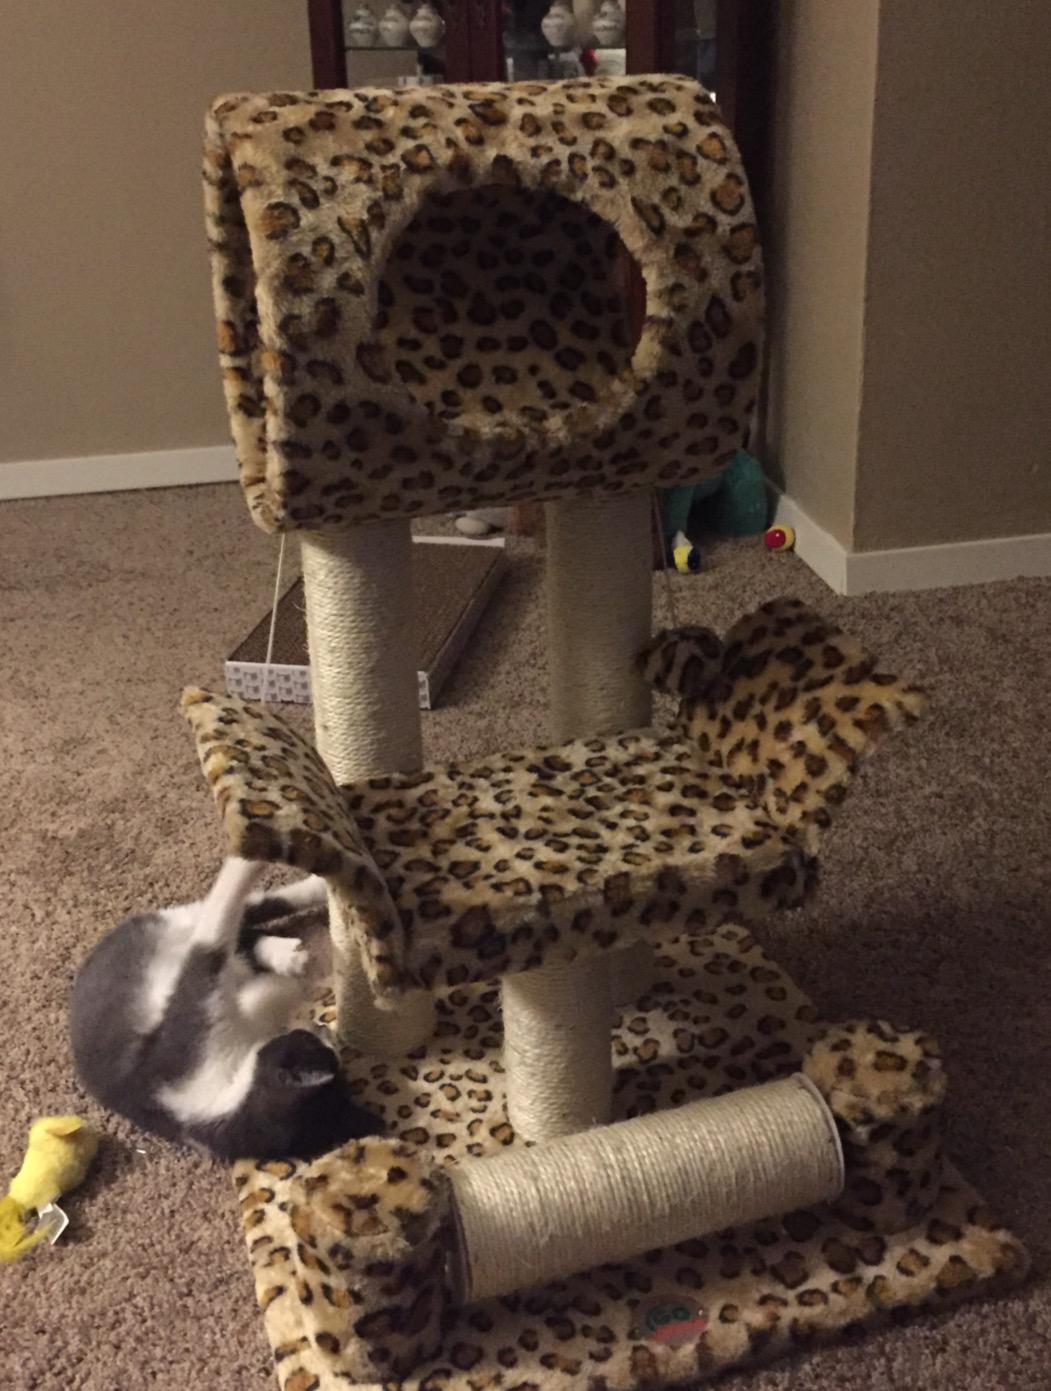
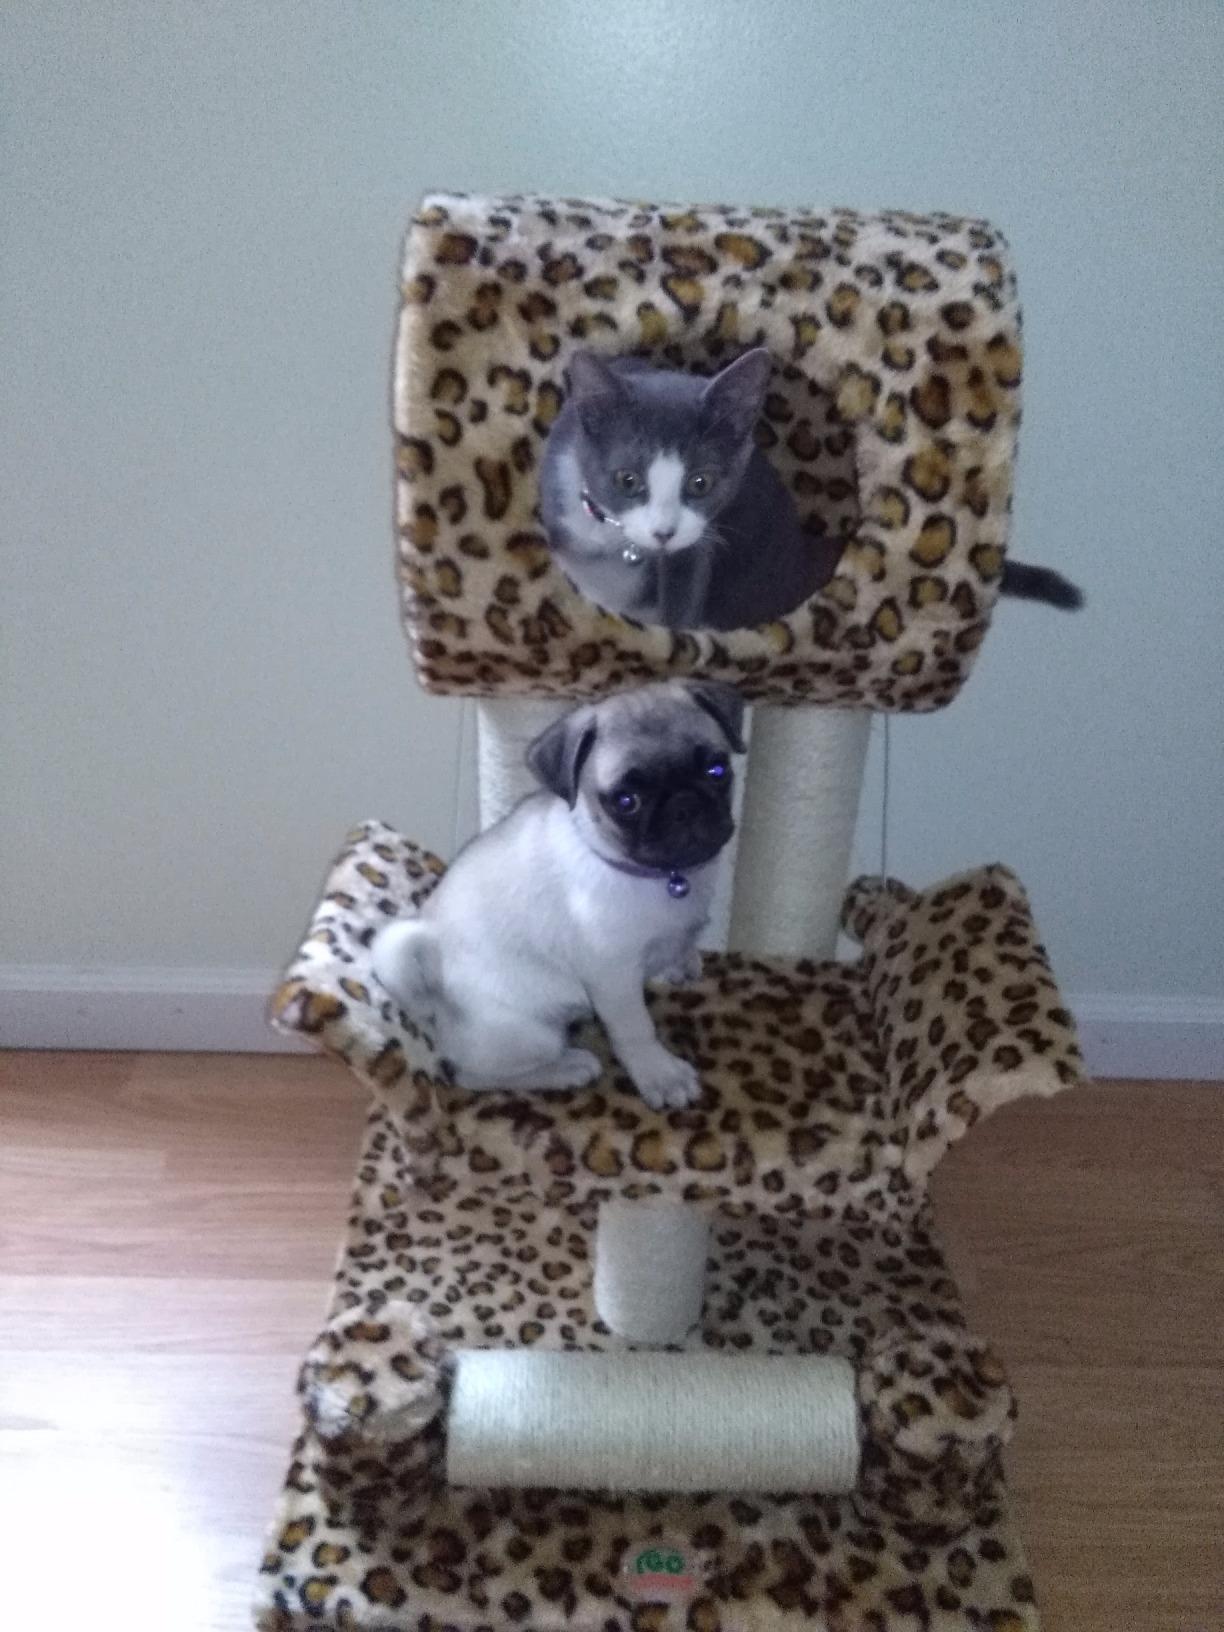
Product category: items_cat tree
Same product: yes